Sortition Law

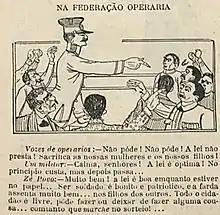

Alberto Torres, like Olavo Bilac, an influential intellectual for the military, was against compulsory military service. For Torres, military training would not transmit civic virtues; soldiers would only be virtuous if they had been virtuous before; "civic character, morality, feelings of altruism and sympathy have only found adulteration in the barracks until today. The good soldier brings them from home and from the public squares to the barracks. The barracks, not being able to create such qualities, does not, therefore, make good soldiers for our time: it makes praetorians (...)" Instead, compulsory military service would be undemocratic, transforming permanent officers into a caste above the people and engaged in politics. As a ruralist, Torres considered a civic militia, that is, the National Guard, to be the most democratic alternative.